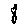
Label: 8